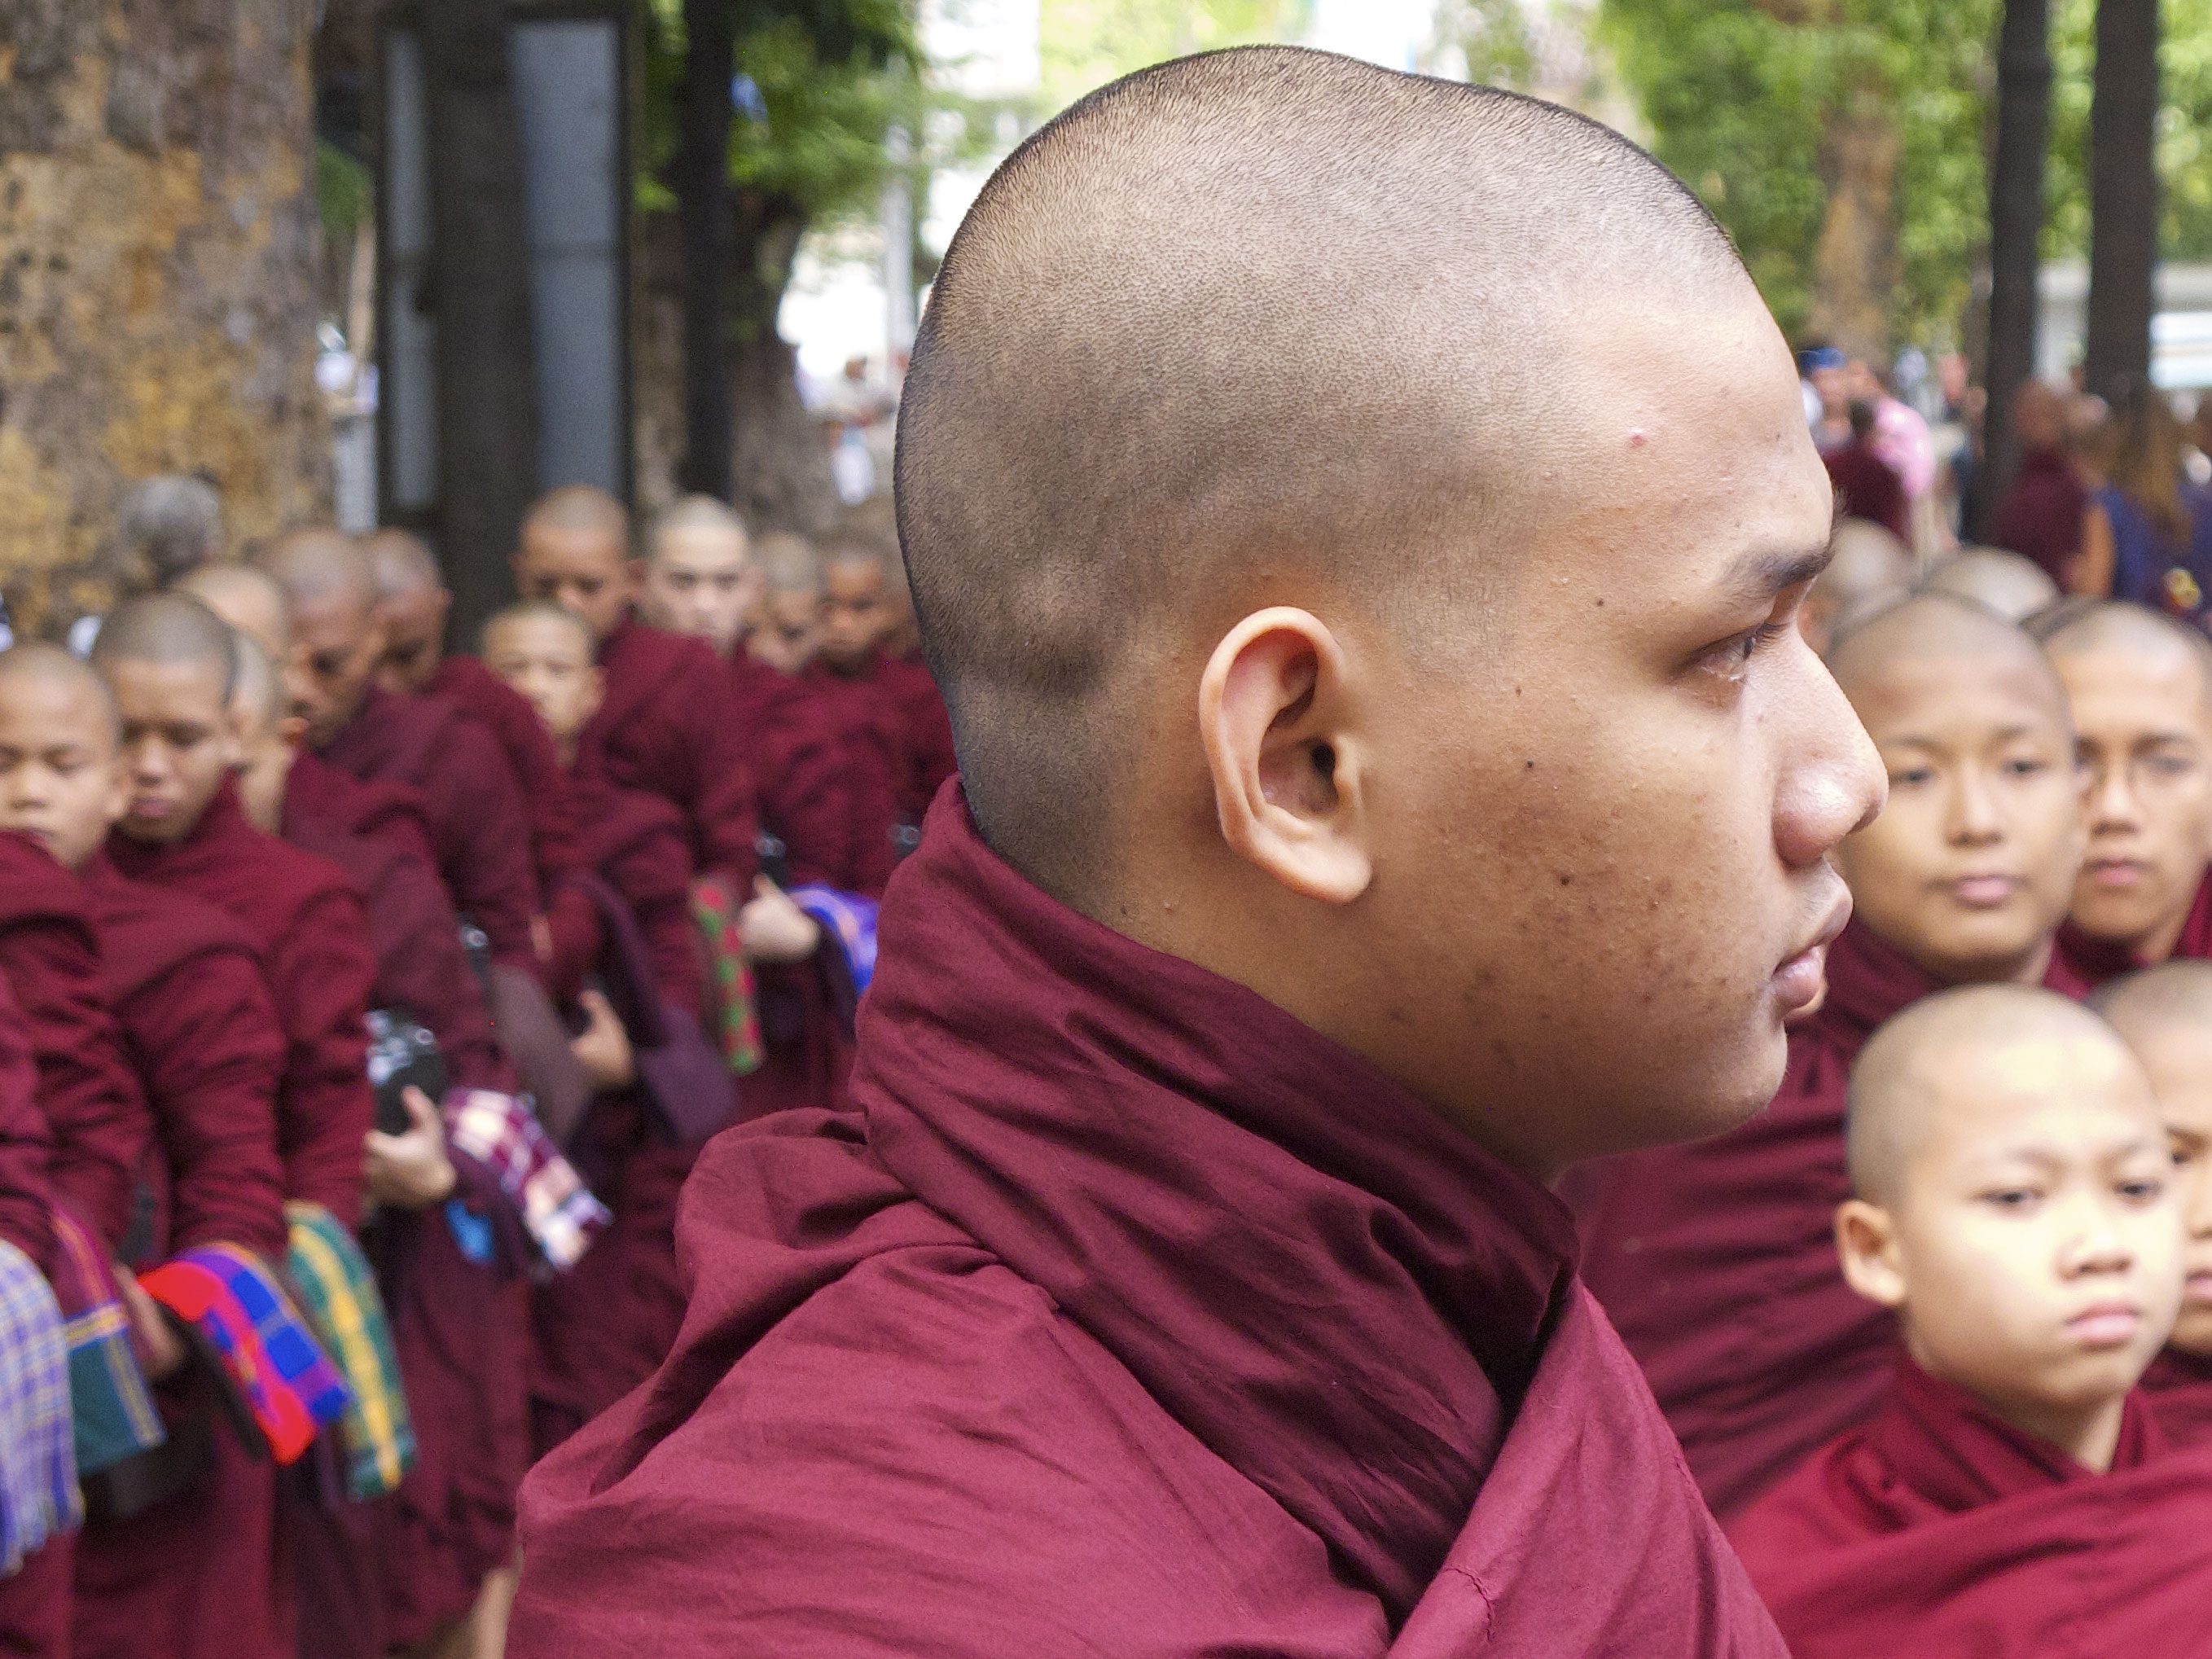
person, people, monk, buddhism, religion, child, family, temple, eastern, monks, garnet